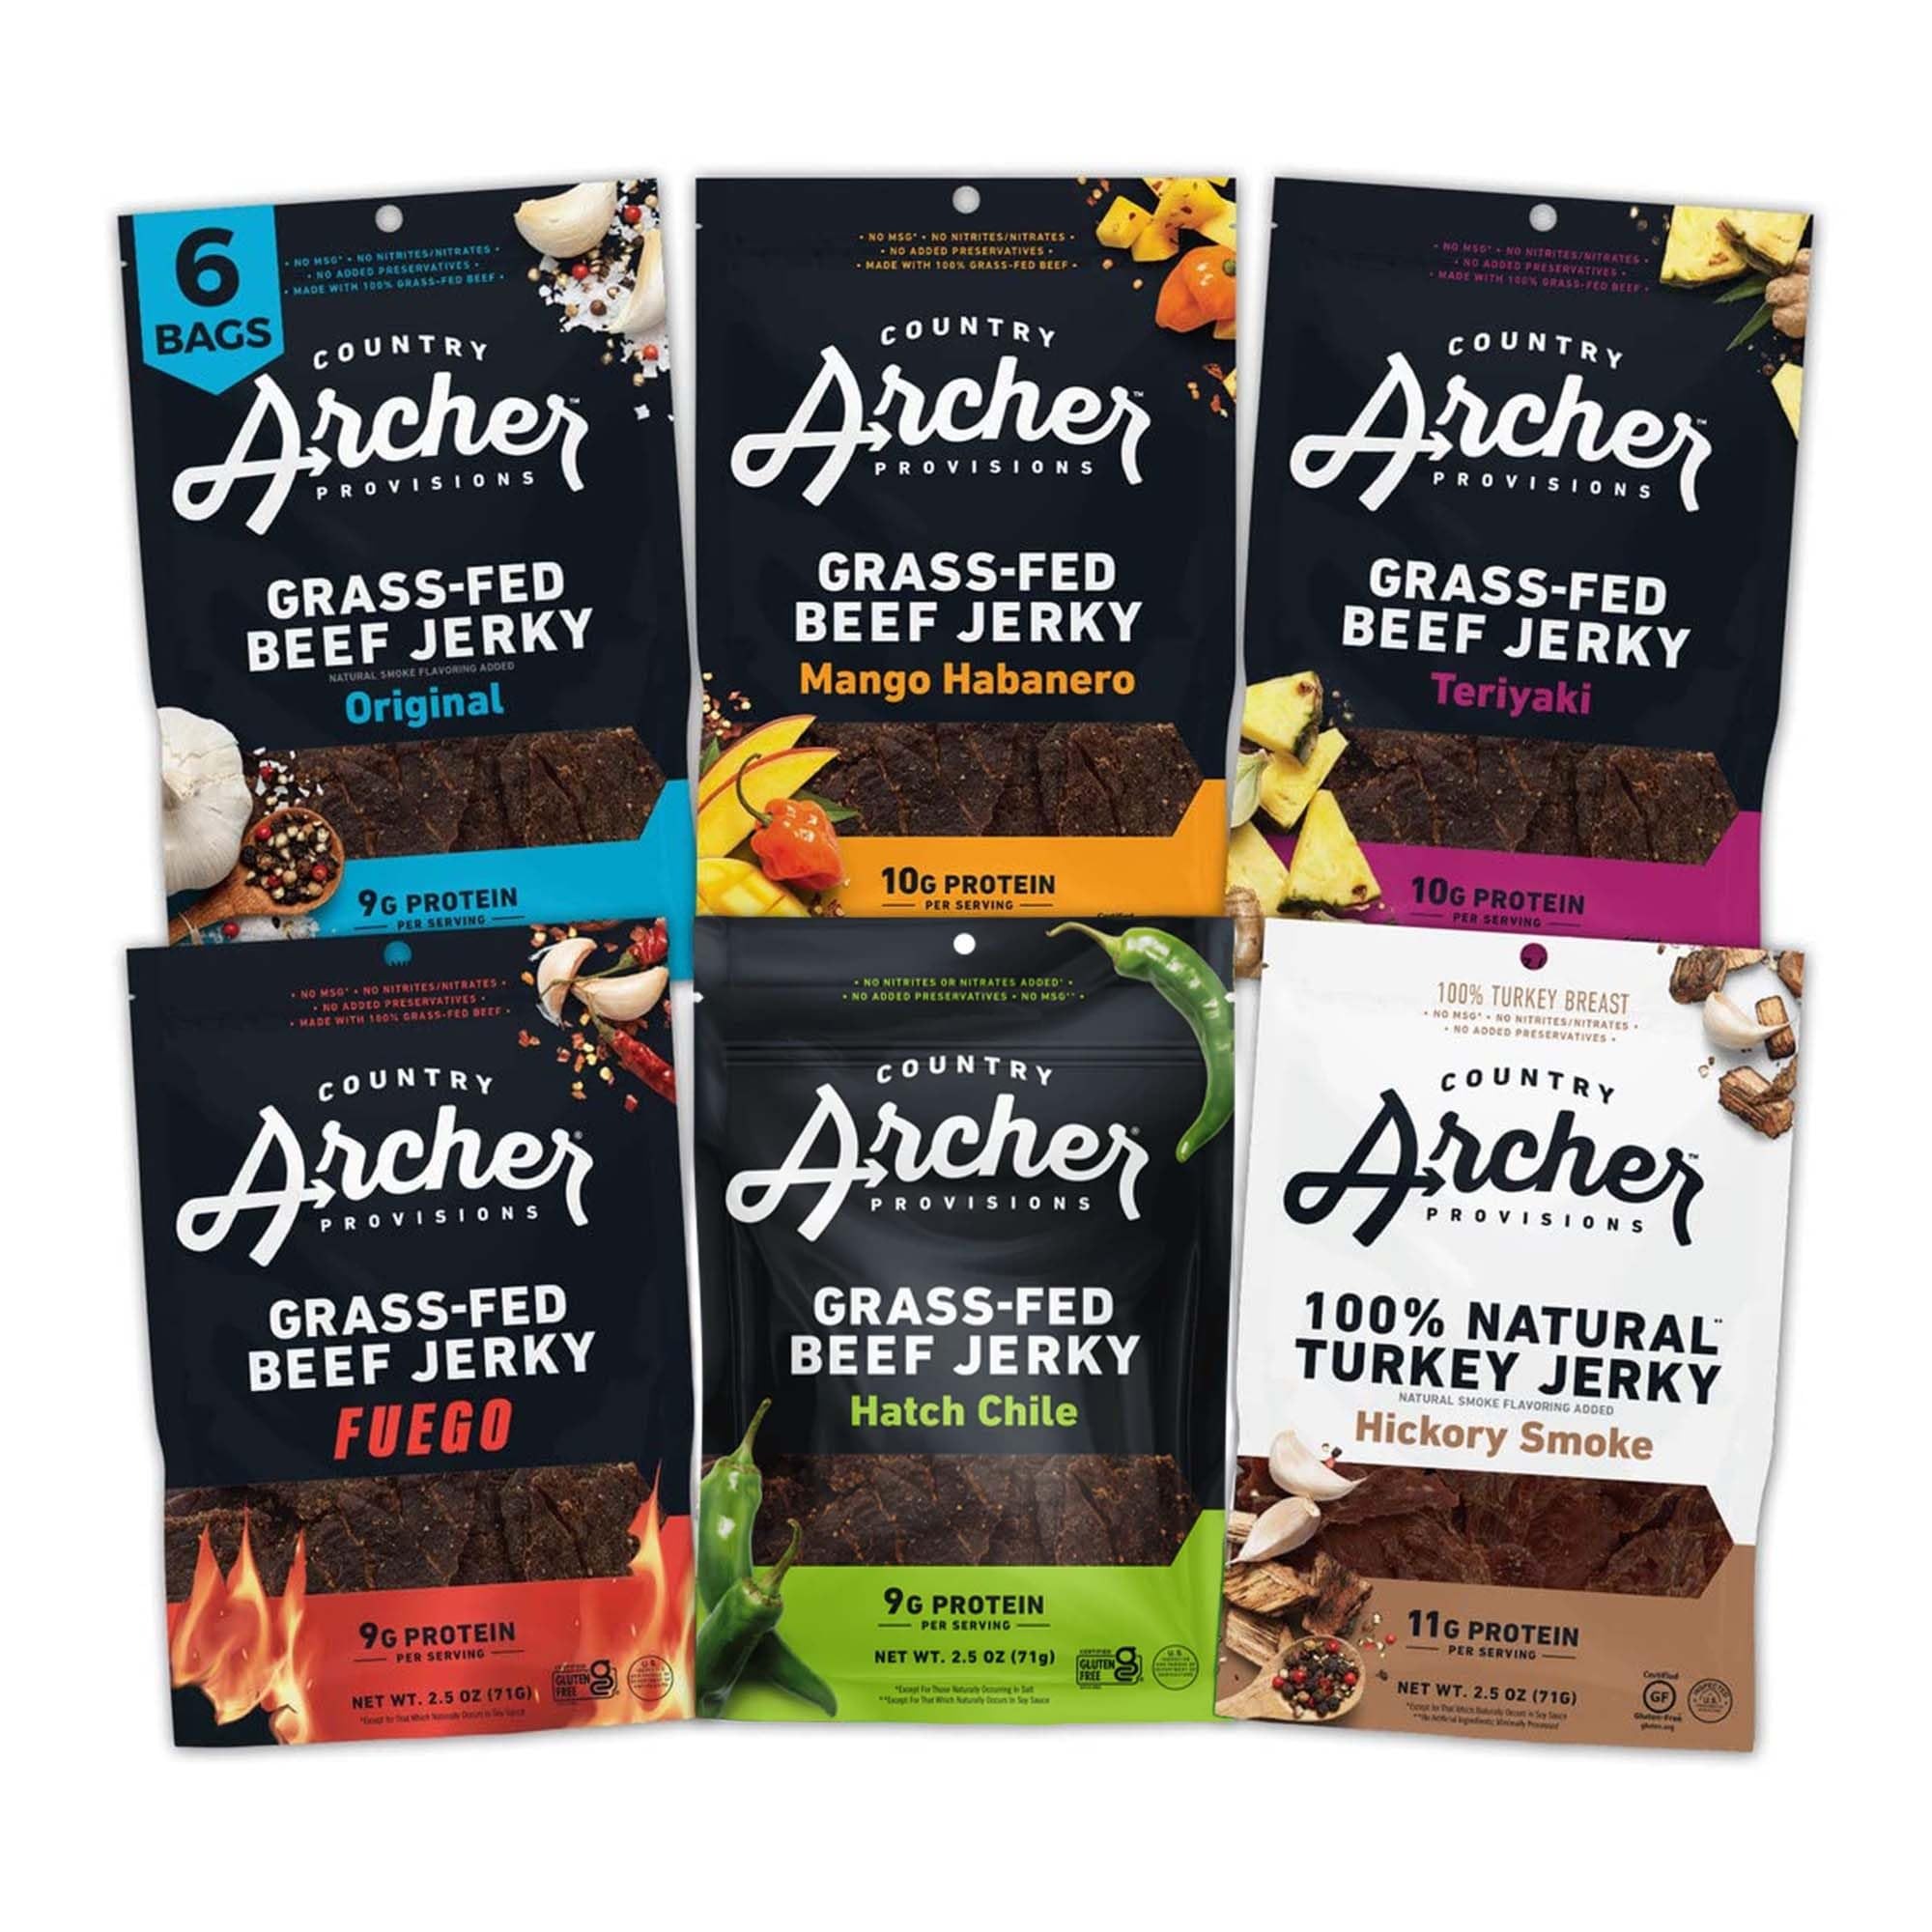
Item Name: Country Archer Grass-Fed Beef Jerky Variety Pack- Beef Jerky Snack Packs, Beef Jerky Assortment, Jerky Sampler, Original, Mango Habanero, Teriyaki, Fuego, Hatch Chile, Turkey Jerky- 2.5 oz (Pack of 6)
Bullet Point 1: MOUTHWATERING FLAVORS TO TRY - Our assorted beef jerky variety pack has some of our bestsellers like sweet & spicy Mango Habanero Beef Jerky, our classic Teriyaki, and Hickory Smoke Turkey Jerky
Bullet Point 2: HEALTHY SNACK - Whether you have dietary needs or you're just looking for a healthy snack, Country Archer is for you. Our jerky is compliant with Paleo, Keto, Gluten-Free, & Carnivore diets
Bullet Point 3: GREAT TASTE - If you're looking for delicious & healthy beef jerky, look no further! All our beef jerky varieties are made from 100% grassfed beef, with no MSG or other ingredients you can't pronounce
Bullet Point 4: WE'VE GOT OPTIONS - No matter what your lifestyle, we've got you covered. Try our other low carb snacks including Beef Jerky, Pork Jerky, Smoked Sausage Sticks, and Zero Sugar Beef Sticks
Bullet Point 5: THE PERFECT GIFT - Country Archer's beef jerky assortment pack is the perfect gift to give any time of year. With unique flavors to try, our gourmet jerky comes in varieties the whole family will love
Value: 15.0
Unit: Ounce

Price: 75.98